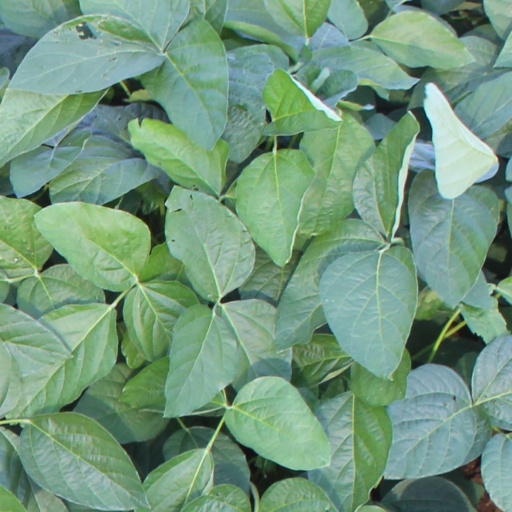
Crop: soybean